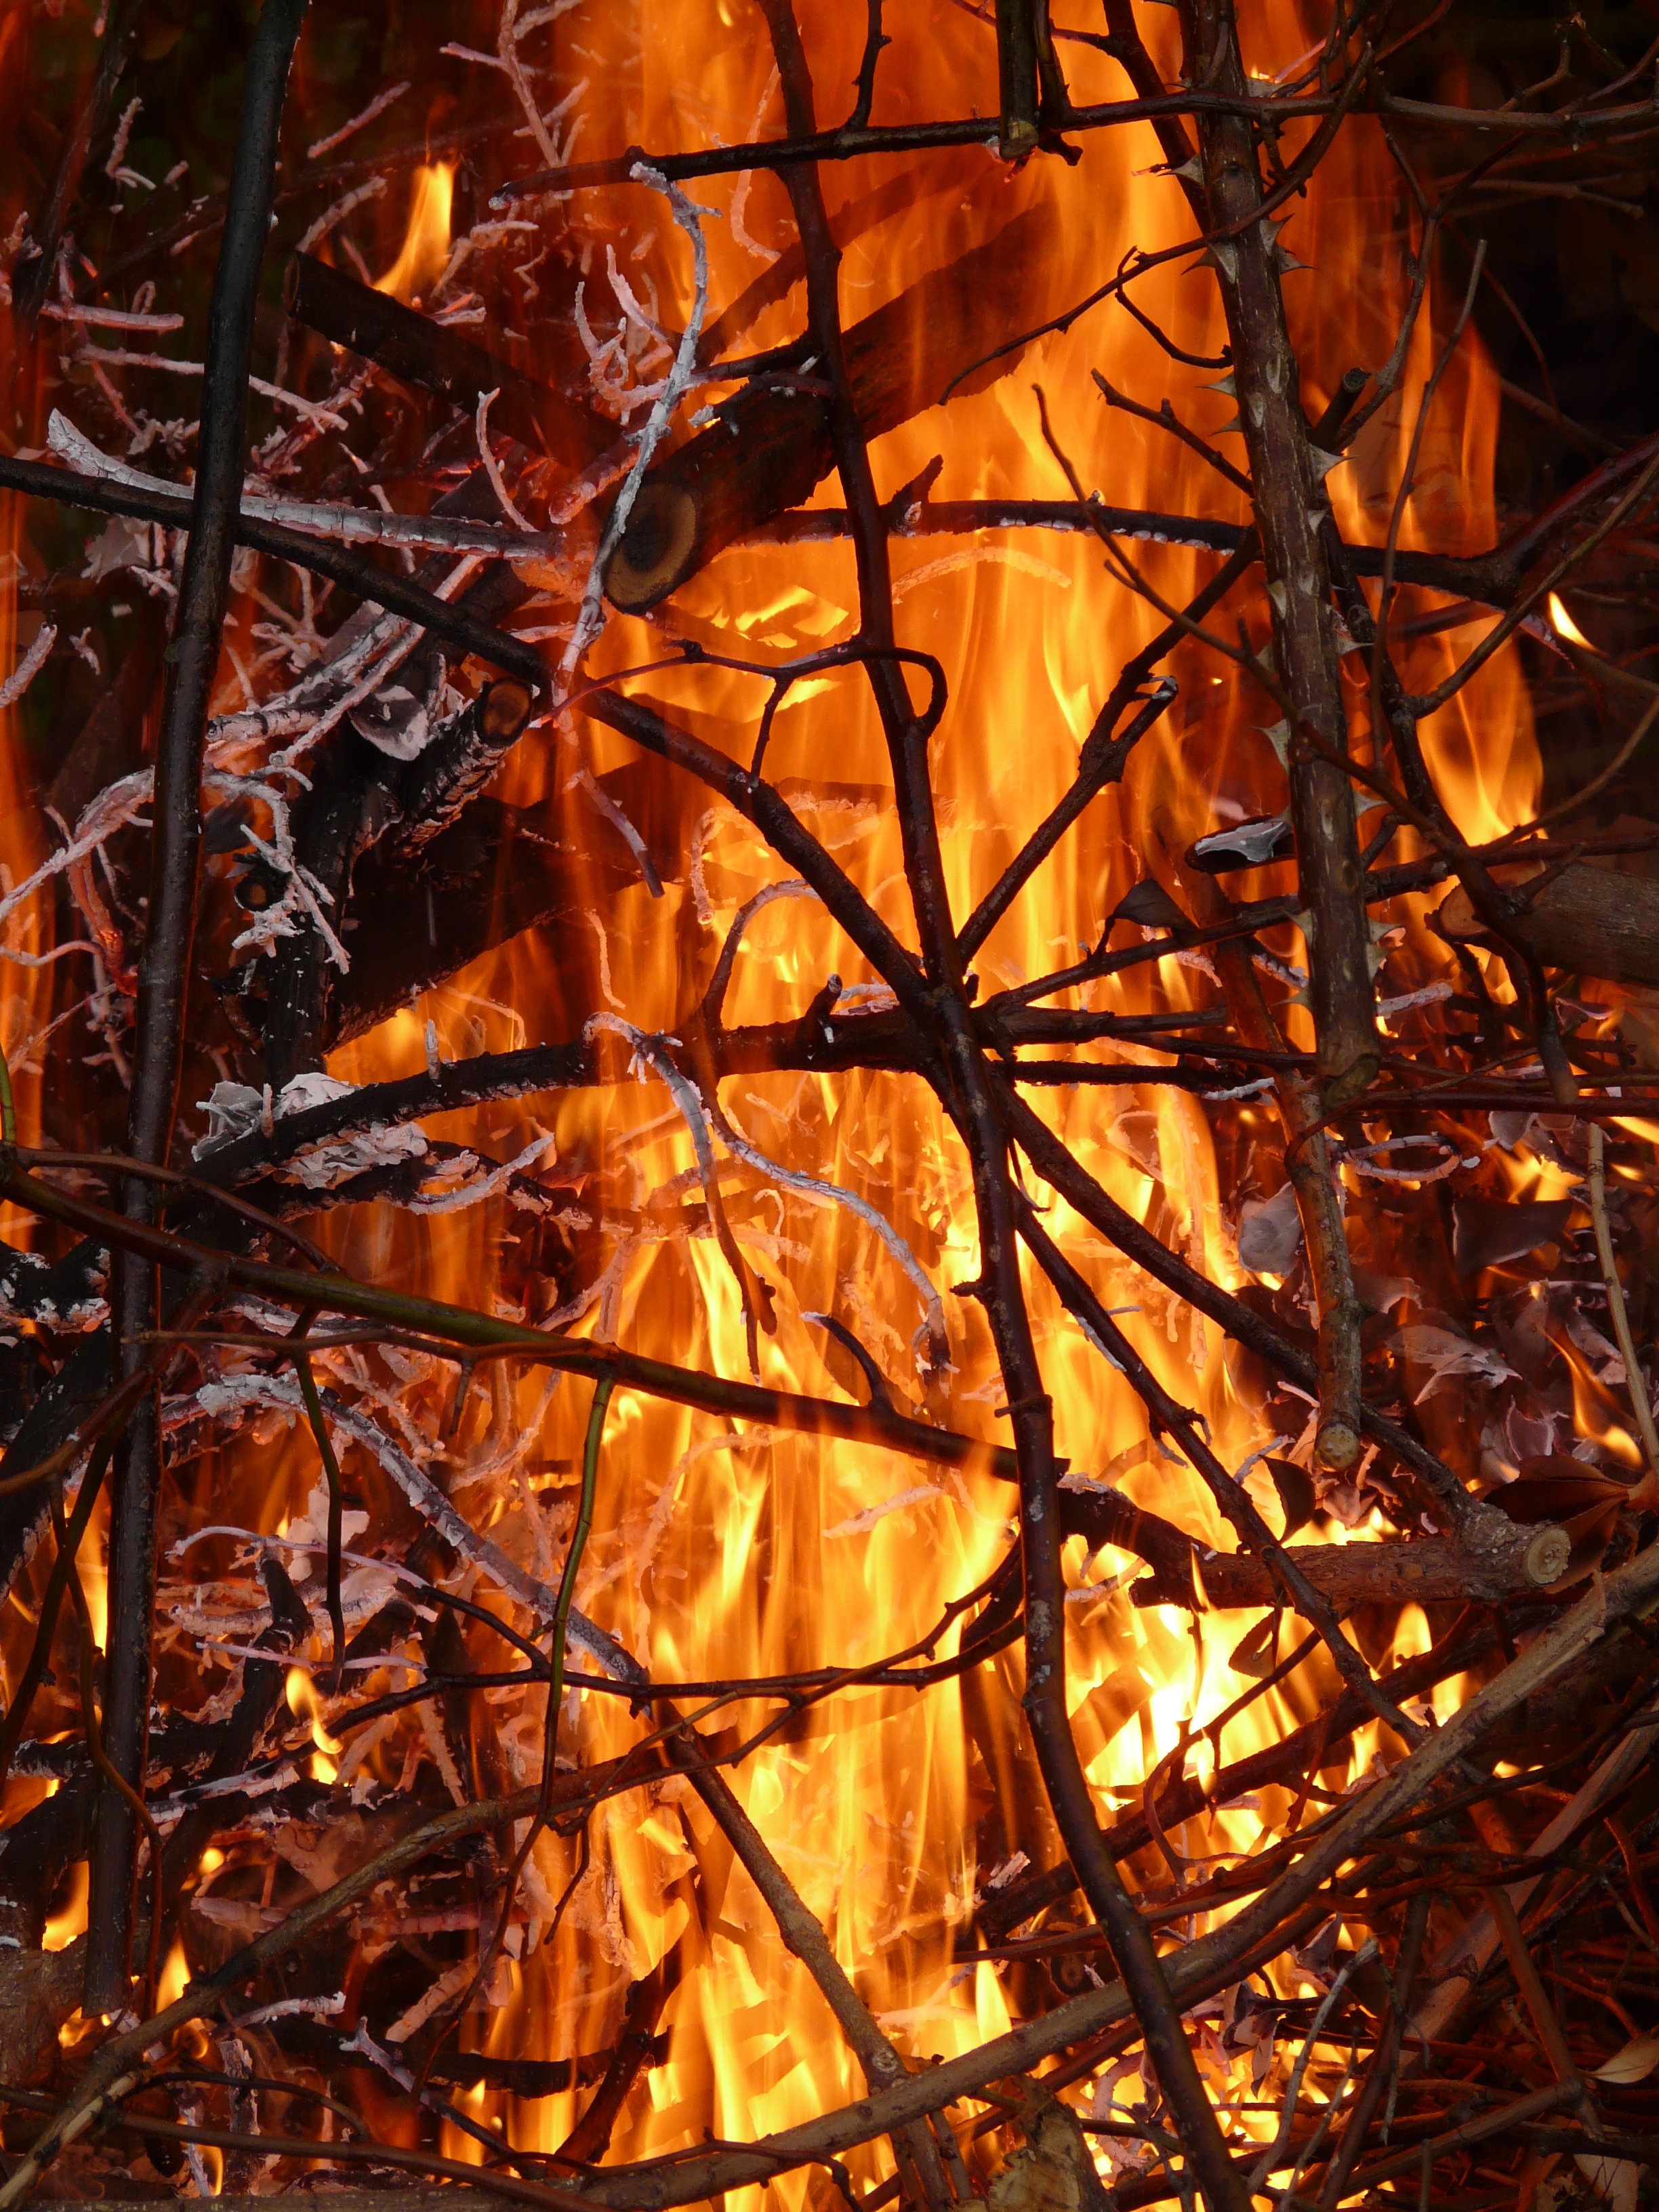
tree, branch, light, plant, sunlight, leaf, reflection, autumn, flame, fire, lighting, season, burn, brand, branches, hot, firelight, sticks, embers, woody plant